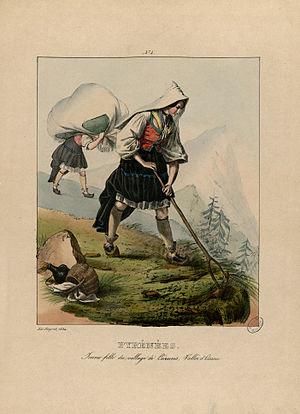
Ancely, René (1876 - 1966). Possesseur